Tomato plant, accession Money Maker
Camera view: horizontal (90 deg, fisheye); turntable rotation: 150 degrees
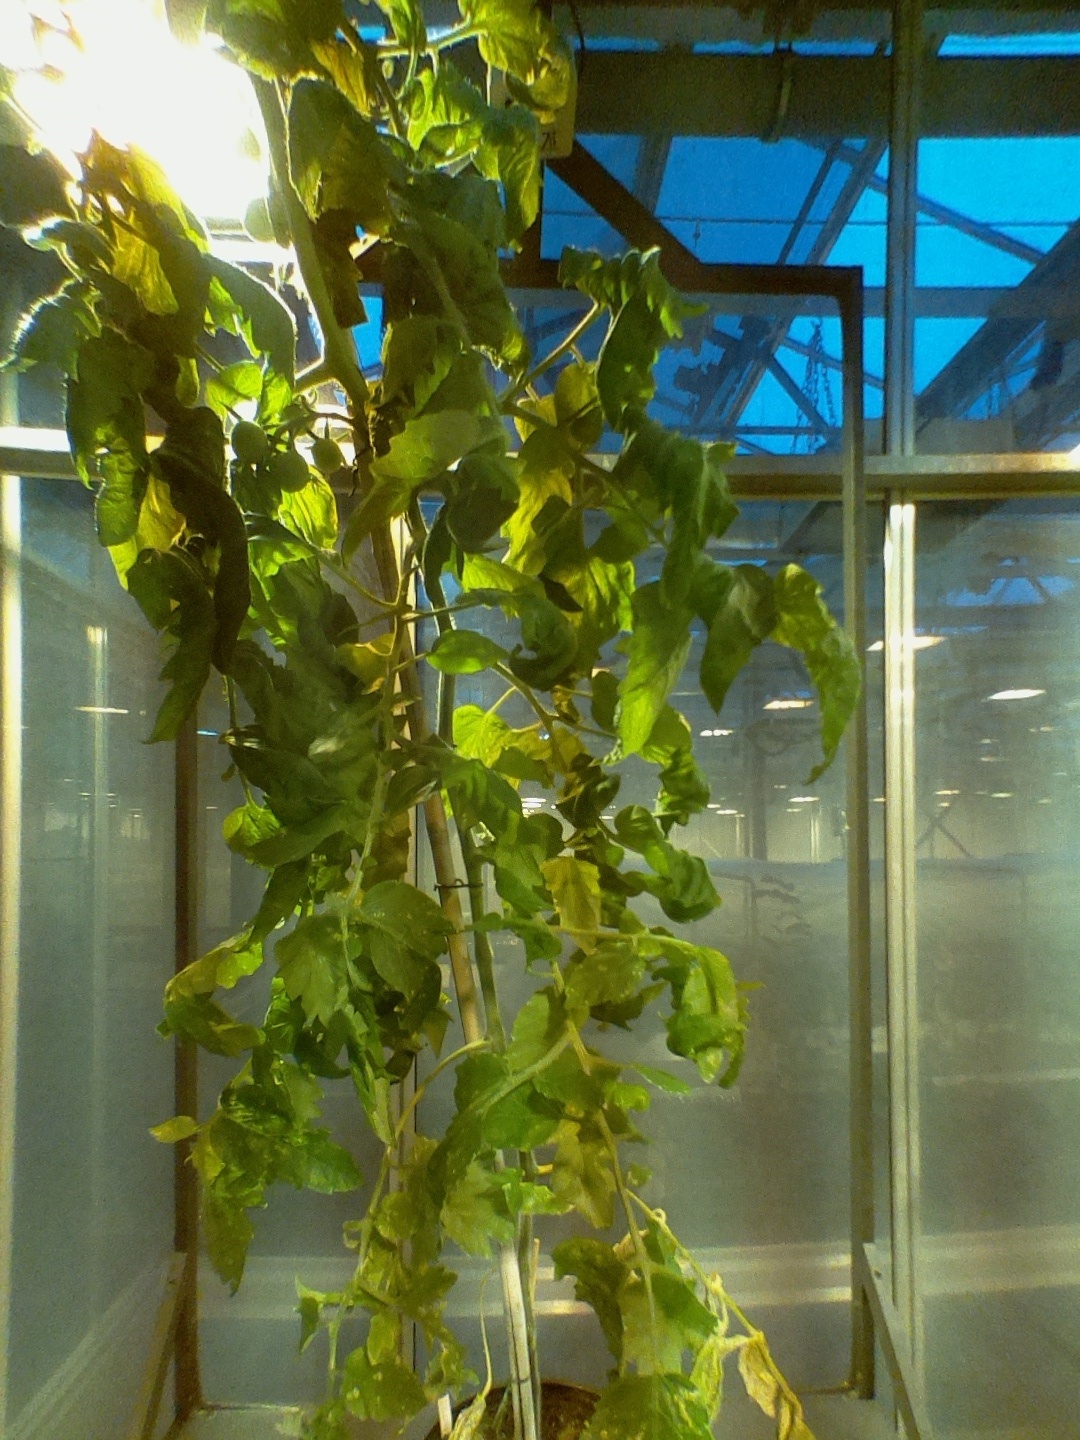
BBCH growth stage 72: 20%-30% of final fruit size